Pan Gate

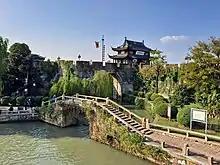
The Wu Gate Bridge in front of Panmen Gate

Pan Gate, Panmen, or Panmen Gate is a historical landmark in Suzhou, Jiangsu Province, China. It consists of a section of the old Suzhou City Wall that includes two separate gates, one opening to a road for pedestrian and vehicular traffic and another opening to a canal for waterborne vessels. It is thus sometimes known as Suzhou's Land and Water Gate. Pan Gate at the southwest corner of the city's central historic district, with the water gate connecting the city's inner canals and former defensive moat with the nearby Grand Canal.